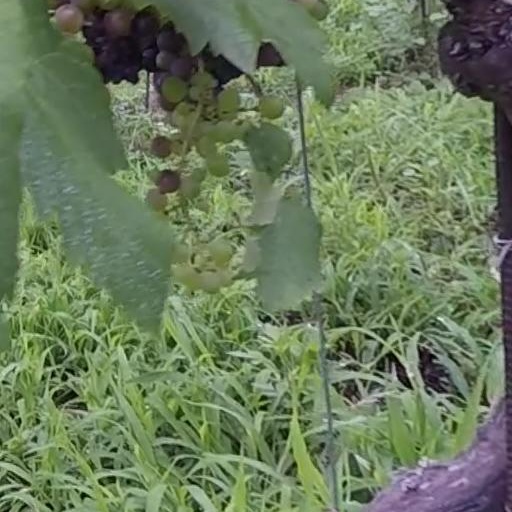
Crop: grape